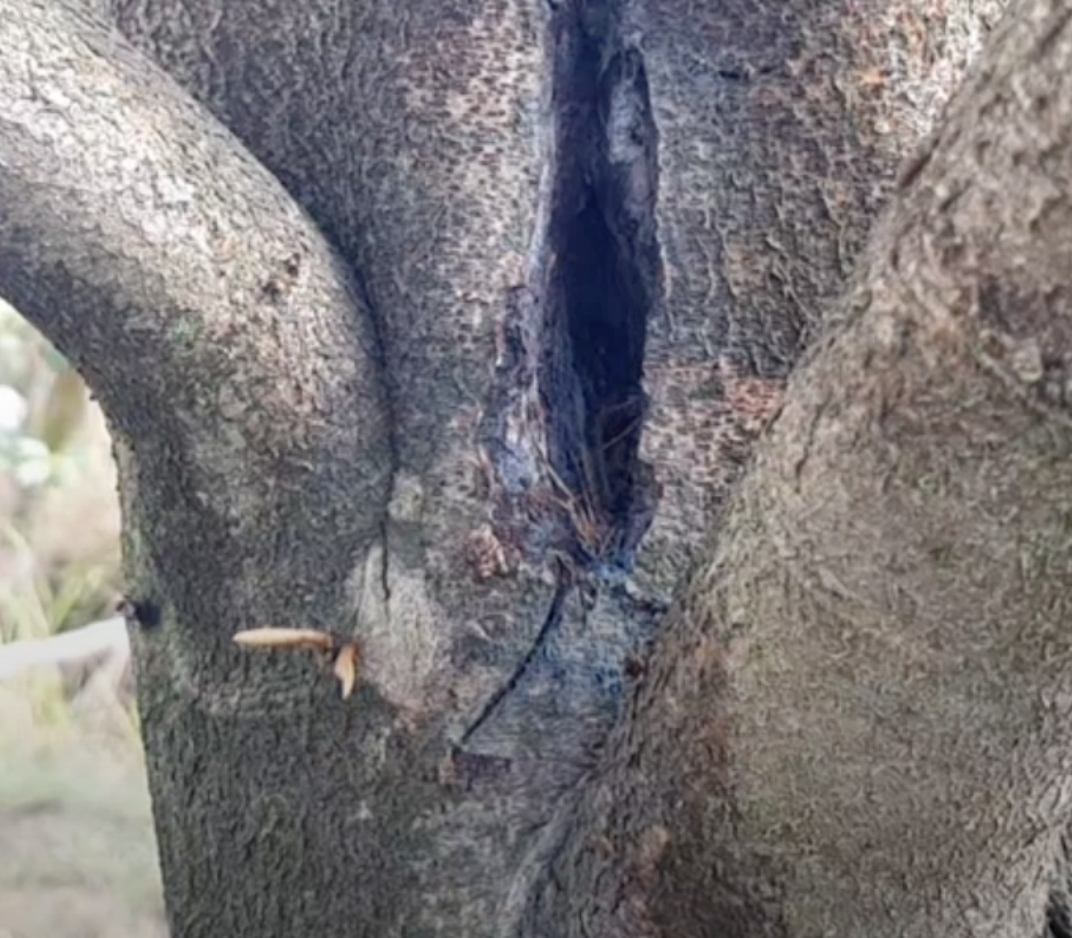
Label: stem_cracking_ gummosis